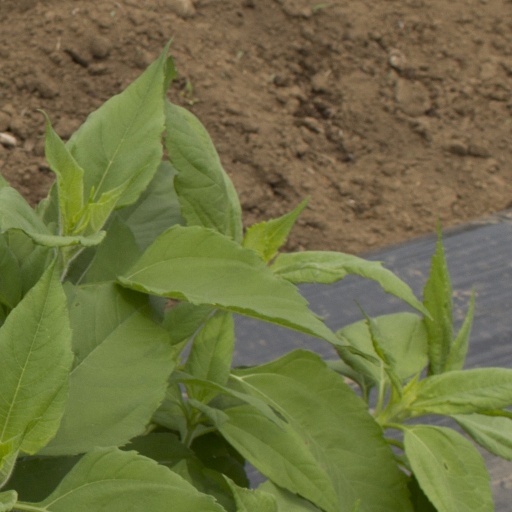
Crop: Jerusalem artichoke